Piracy in the Sulu and Celebes Seas

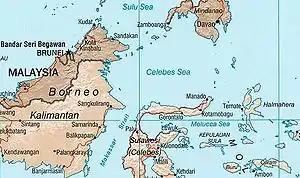
Sulu and Celebes Seas

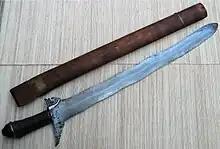
A Tausug "kalis", a common Moro weapon in the Philippines

The Sulu and Celebes Seas, a semi-enclosed sea area and porous region that covers an area of space around 1 million square kilometres, have been subject to illegal maritime activities since the pre-colonial era and continue to pose a maritime security threat to bordering nations up to this day. While piracy has long been identified as an ubiquitous challenge, being historically interwoven with the region, recent incidents also include other types of maritime crimes such as kidnapping and the trafficking of humans, arms and drugs. Attacks mostly classify as 'armed robbery against ships' according to the United Nations Convention on the Law of the Sea as they occur in maritime zones that lie under the sovereignty of a coastal state. Incidents in the Sulu and Celebes Seas specifically involve the abduction of crew members. Since March 2016, the Information Sharing Centre (ISC) of the Regional Cooperation Agreement on Combating Piracy and Armed Robbery against Ships in Asia (ReCAAP) reports a total of 86 abductions, leading to the issue of a warning for ships transpassing the area.